Cologne–Aachen high-speed railway

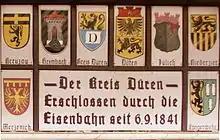
Information board at the opening of the line from Cologne to Aachen in Düren

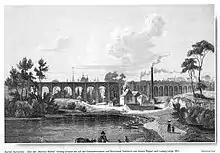
Burtscheider Viaduct

In June 1837, the Aachen and Cologne representatives agreed to the merger of the two committees of their cities and founded the Rhenish Railway Company ("Rheinische Eisenbahn-Gesellschaft"), which received a concession to build the line from Cologne to the Belgian border in Herbesthal. Construction of the line began on 11 April 1838.